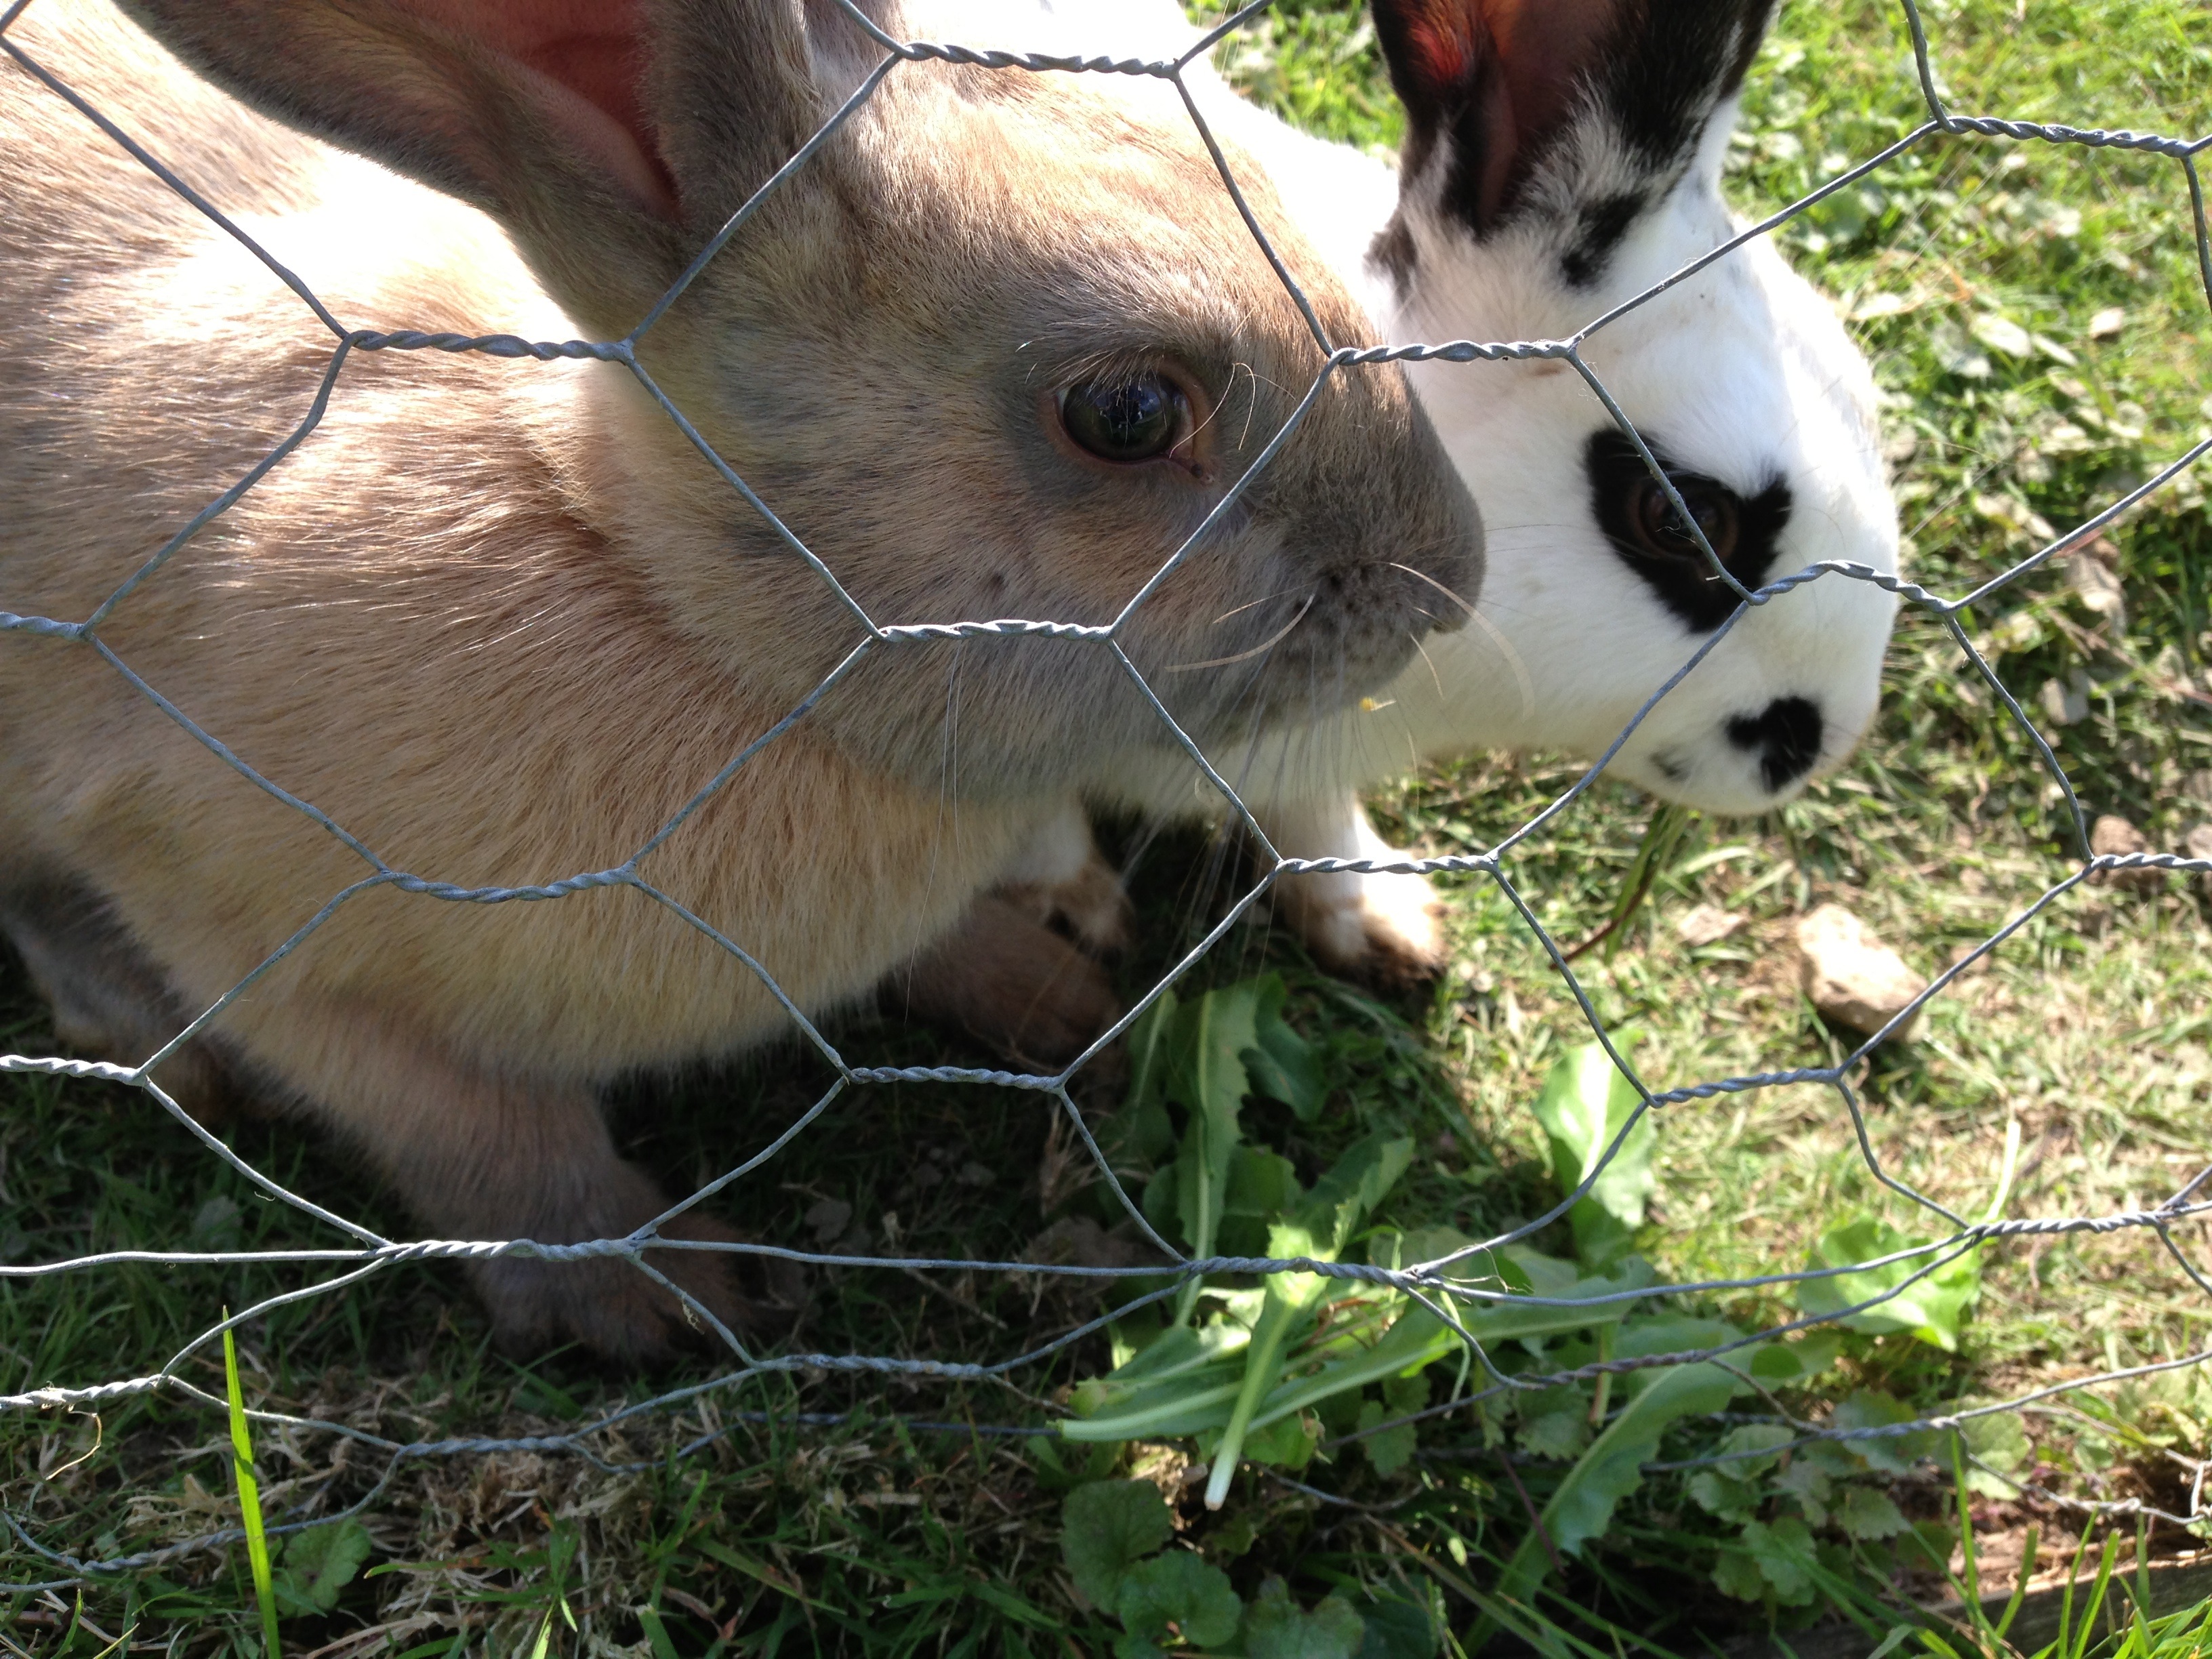
grass, farm, animal, mammal, fauna, rabbit, whiskers, vertebrate, domestic, easter, bunny, rabbits, domestic rabbit, rabits and hares